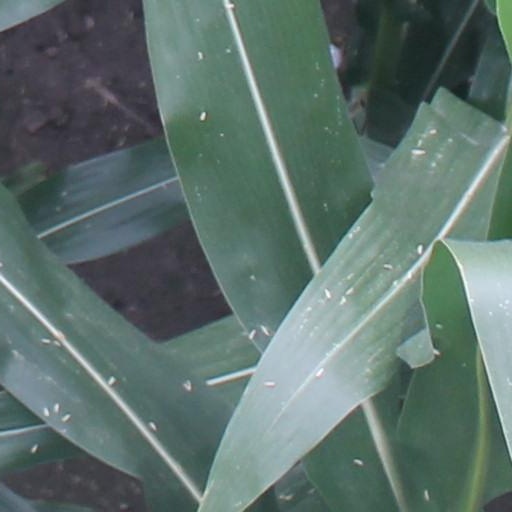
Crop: maize; corn